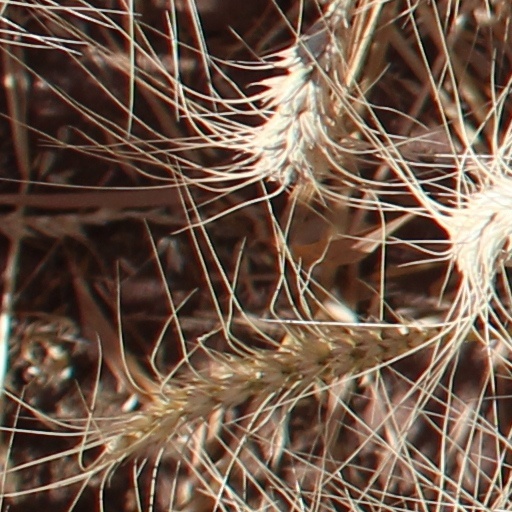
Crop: wheat